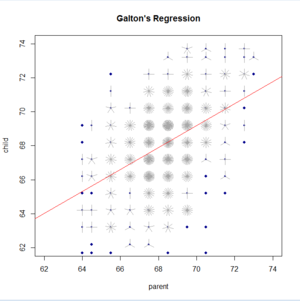
Régression linéaire effectuée sur les données de F.Galton d'après le package Histdata maintenu par Michael Friendly et col.
En statistiques, en économétrie et en apprentissage automatique, un modèle de régression linéaire est un modèle de régression qui cherche à établir une relation linéaire entre une variable, dite expliquée, et une ou plusieurs variables, dites explicatives.